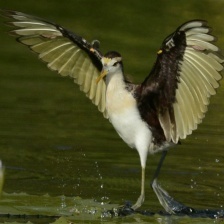
Species: NORTHERN JACANA
Scientific name: JACANA SPINOSA